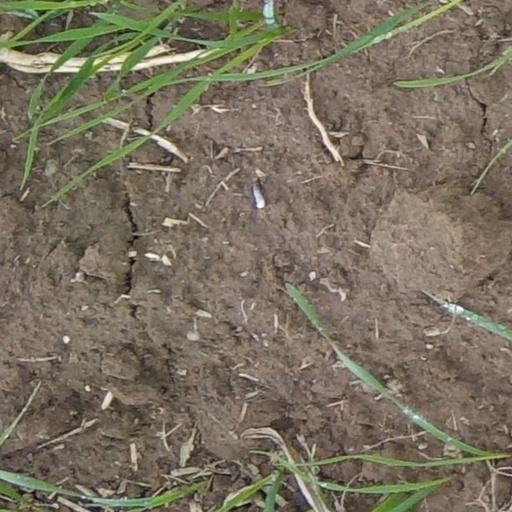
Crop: wheat